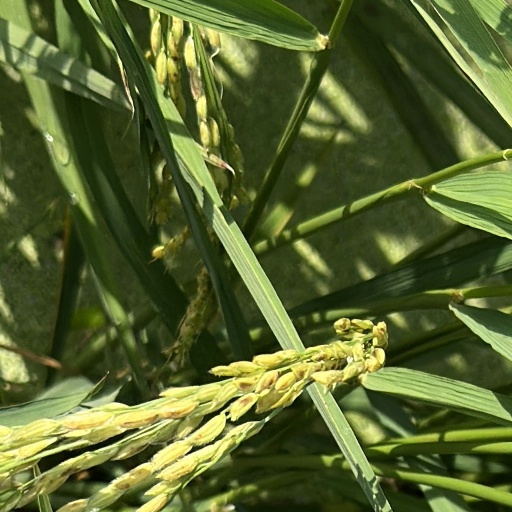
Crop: rice